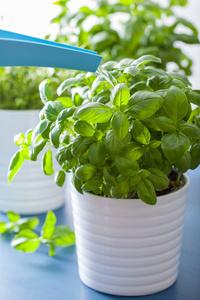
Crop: unknown
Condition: basil